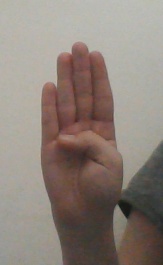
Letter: kaaf